Erie, Pennsylvania

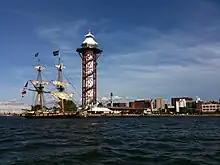
Bicentennial Tower and the "Niagara"

Erie is Pennsylvania's primary access point to Lake Erie, the Great Lakes, and the Saint Lawrence Seaway. The city emerged as a maritime center after the American Revolution and later became a railroad hub during the significant American westward expansion. Erie became an important city for iron and steel manufacturing during the Industrial Revolution and thrived well into the 20th century with firms such as Griswold Manufacturing, once the leader in cast-iron cookware.